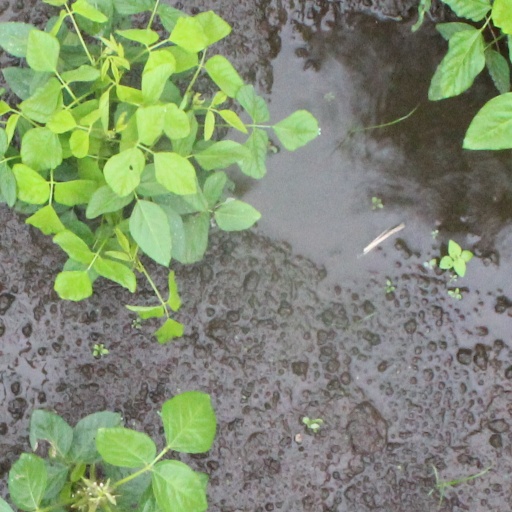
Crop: soybean